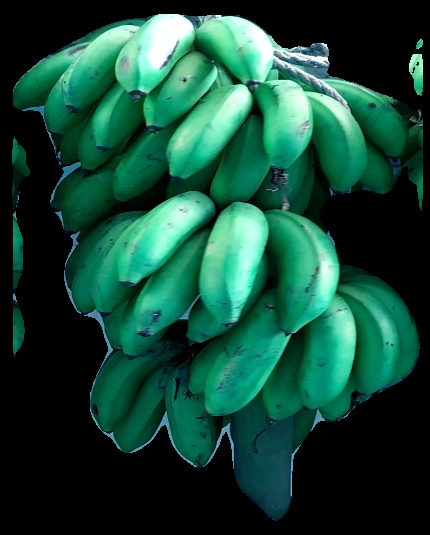
Variety: rasbale
Grade: grade2